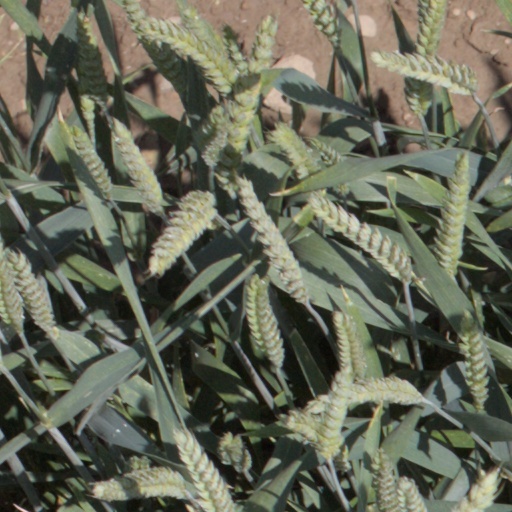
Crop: wheat